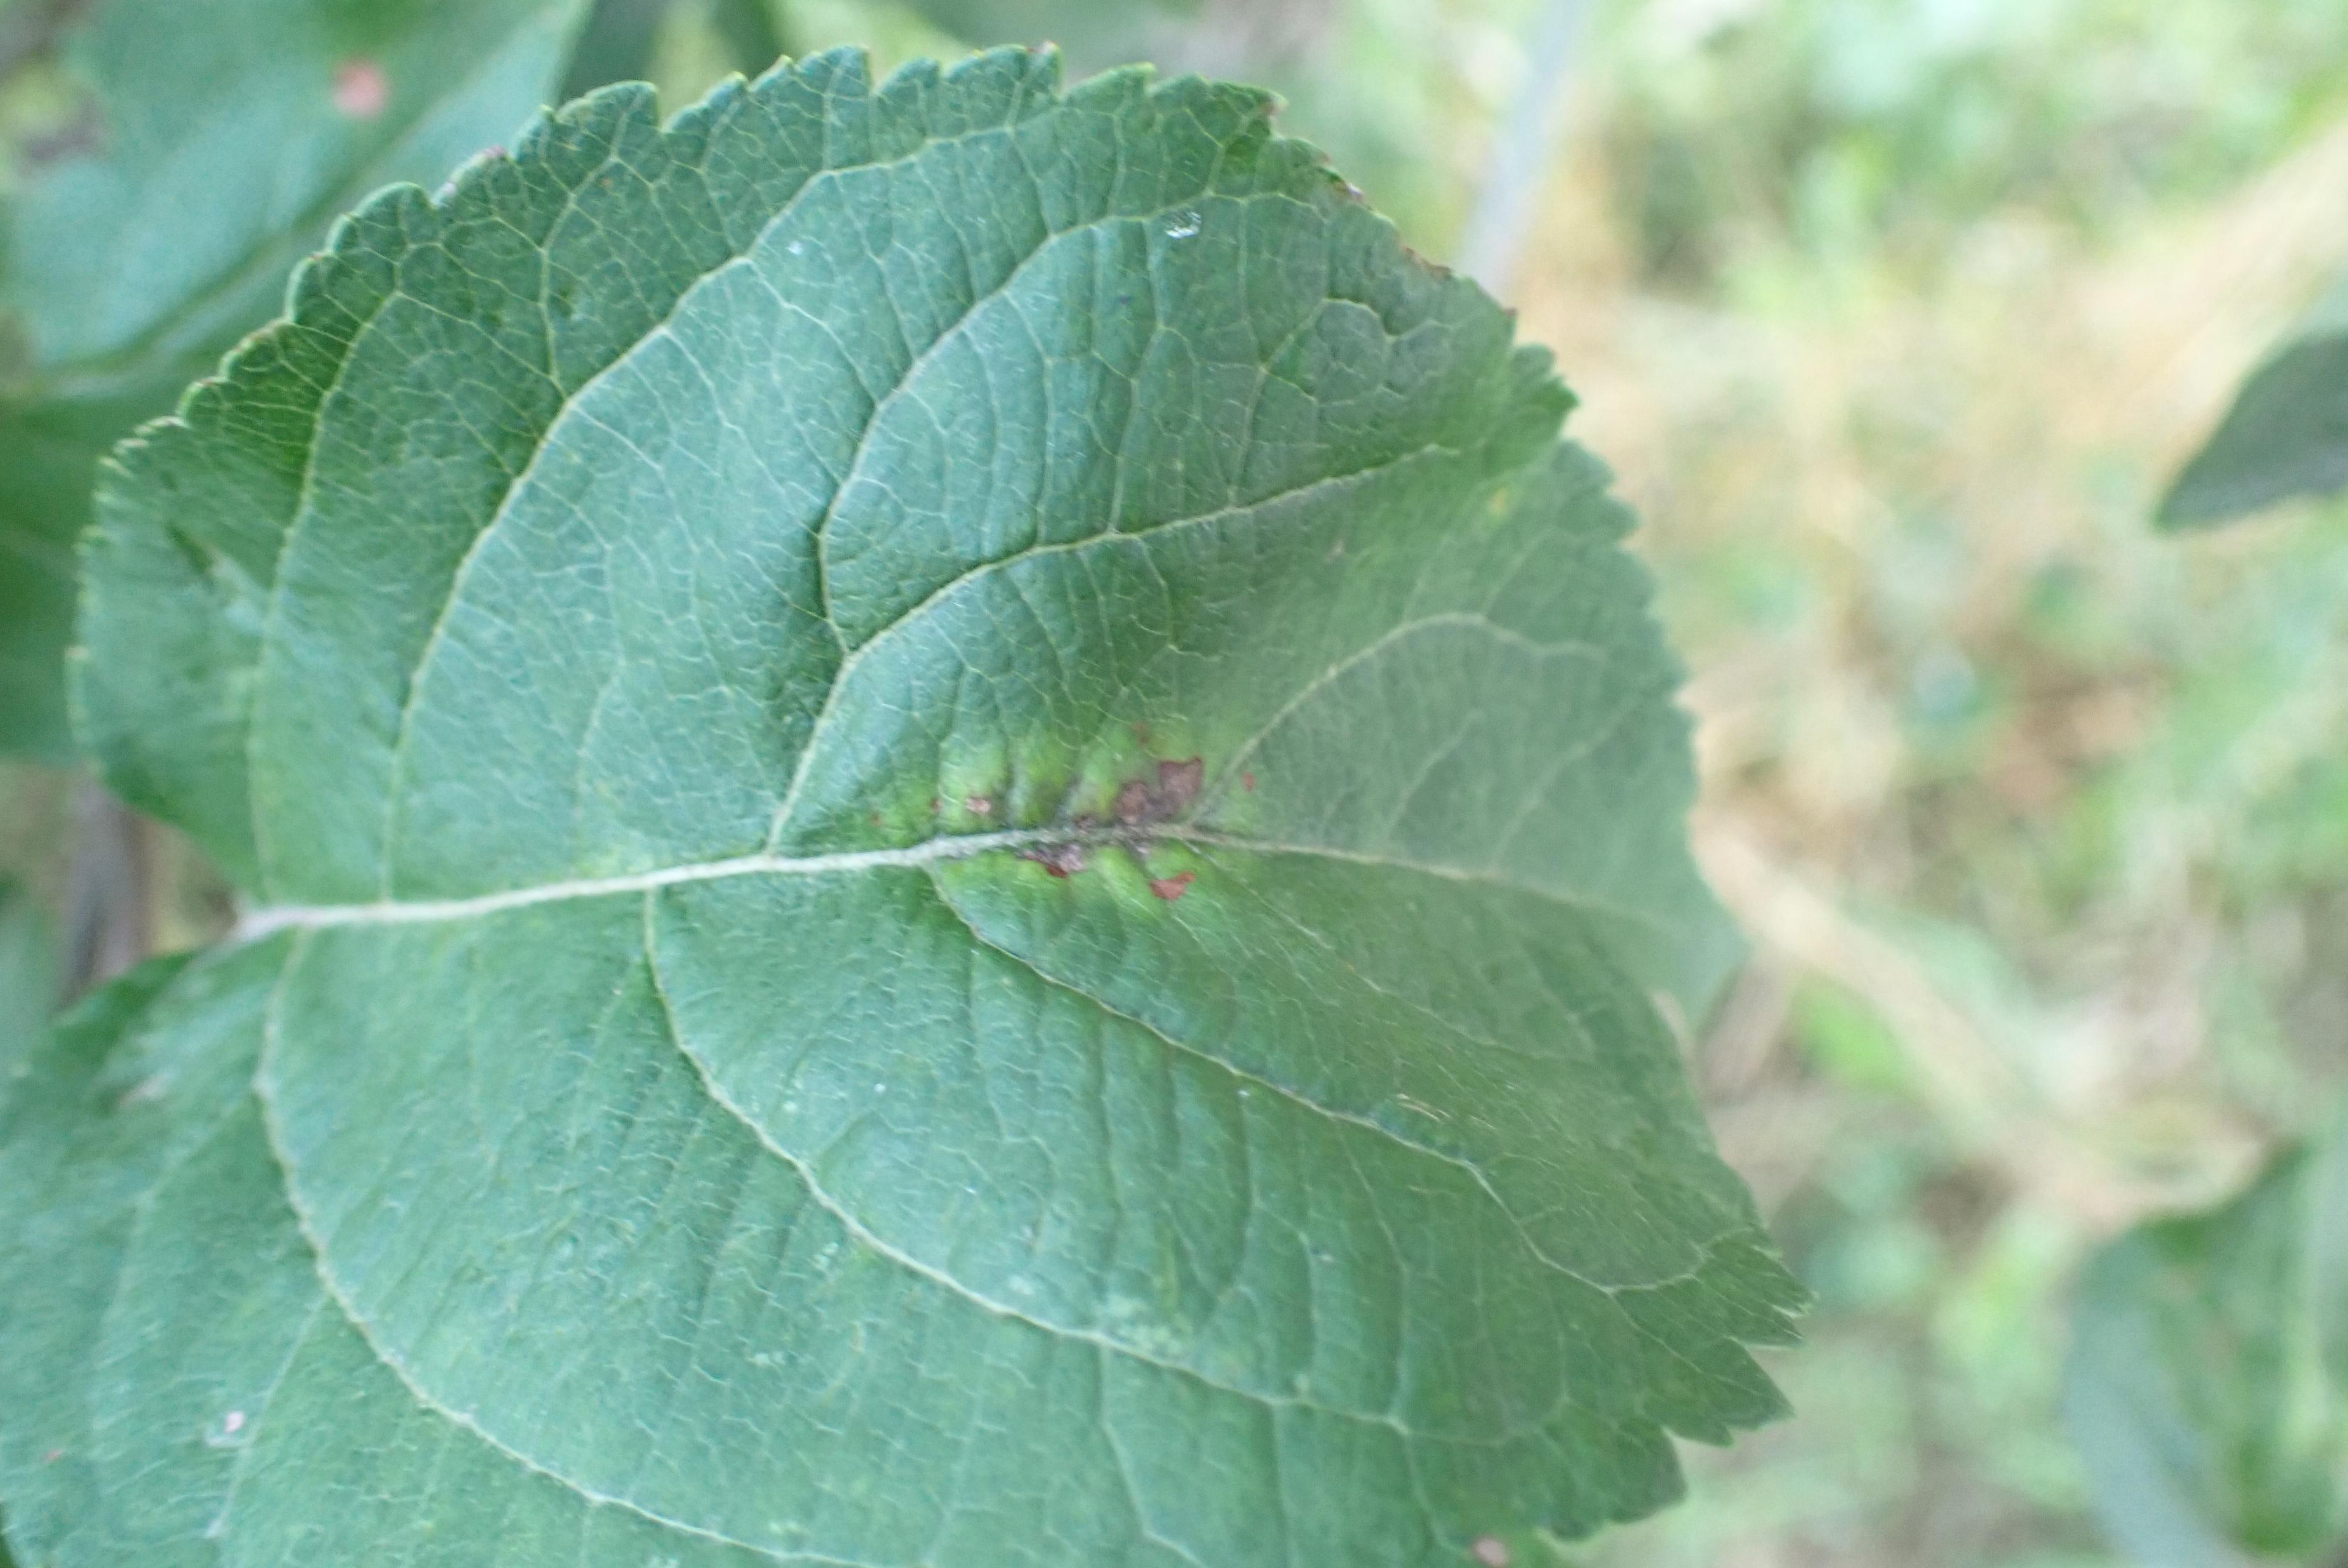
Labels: scab